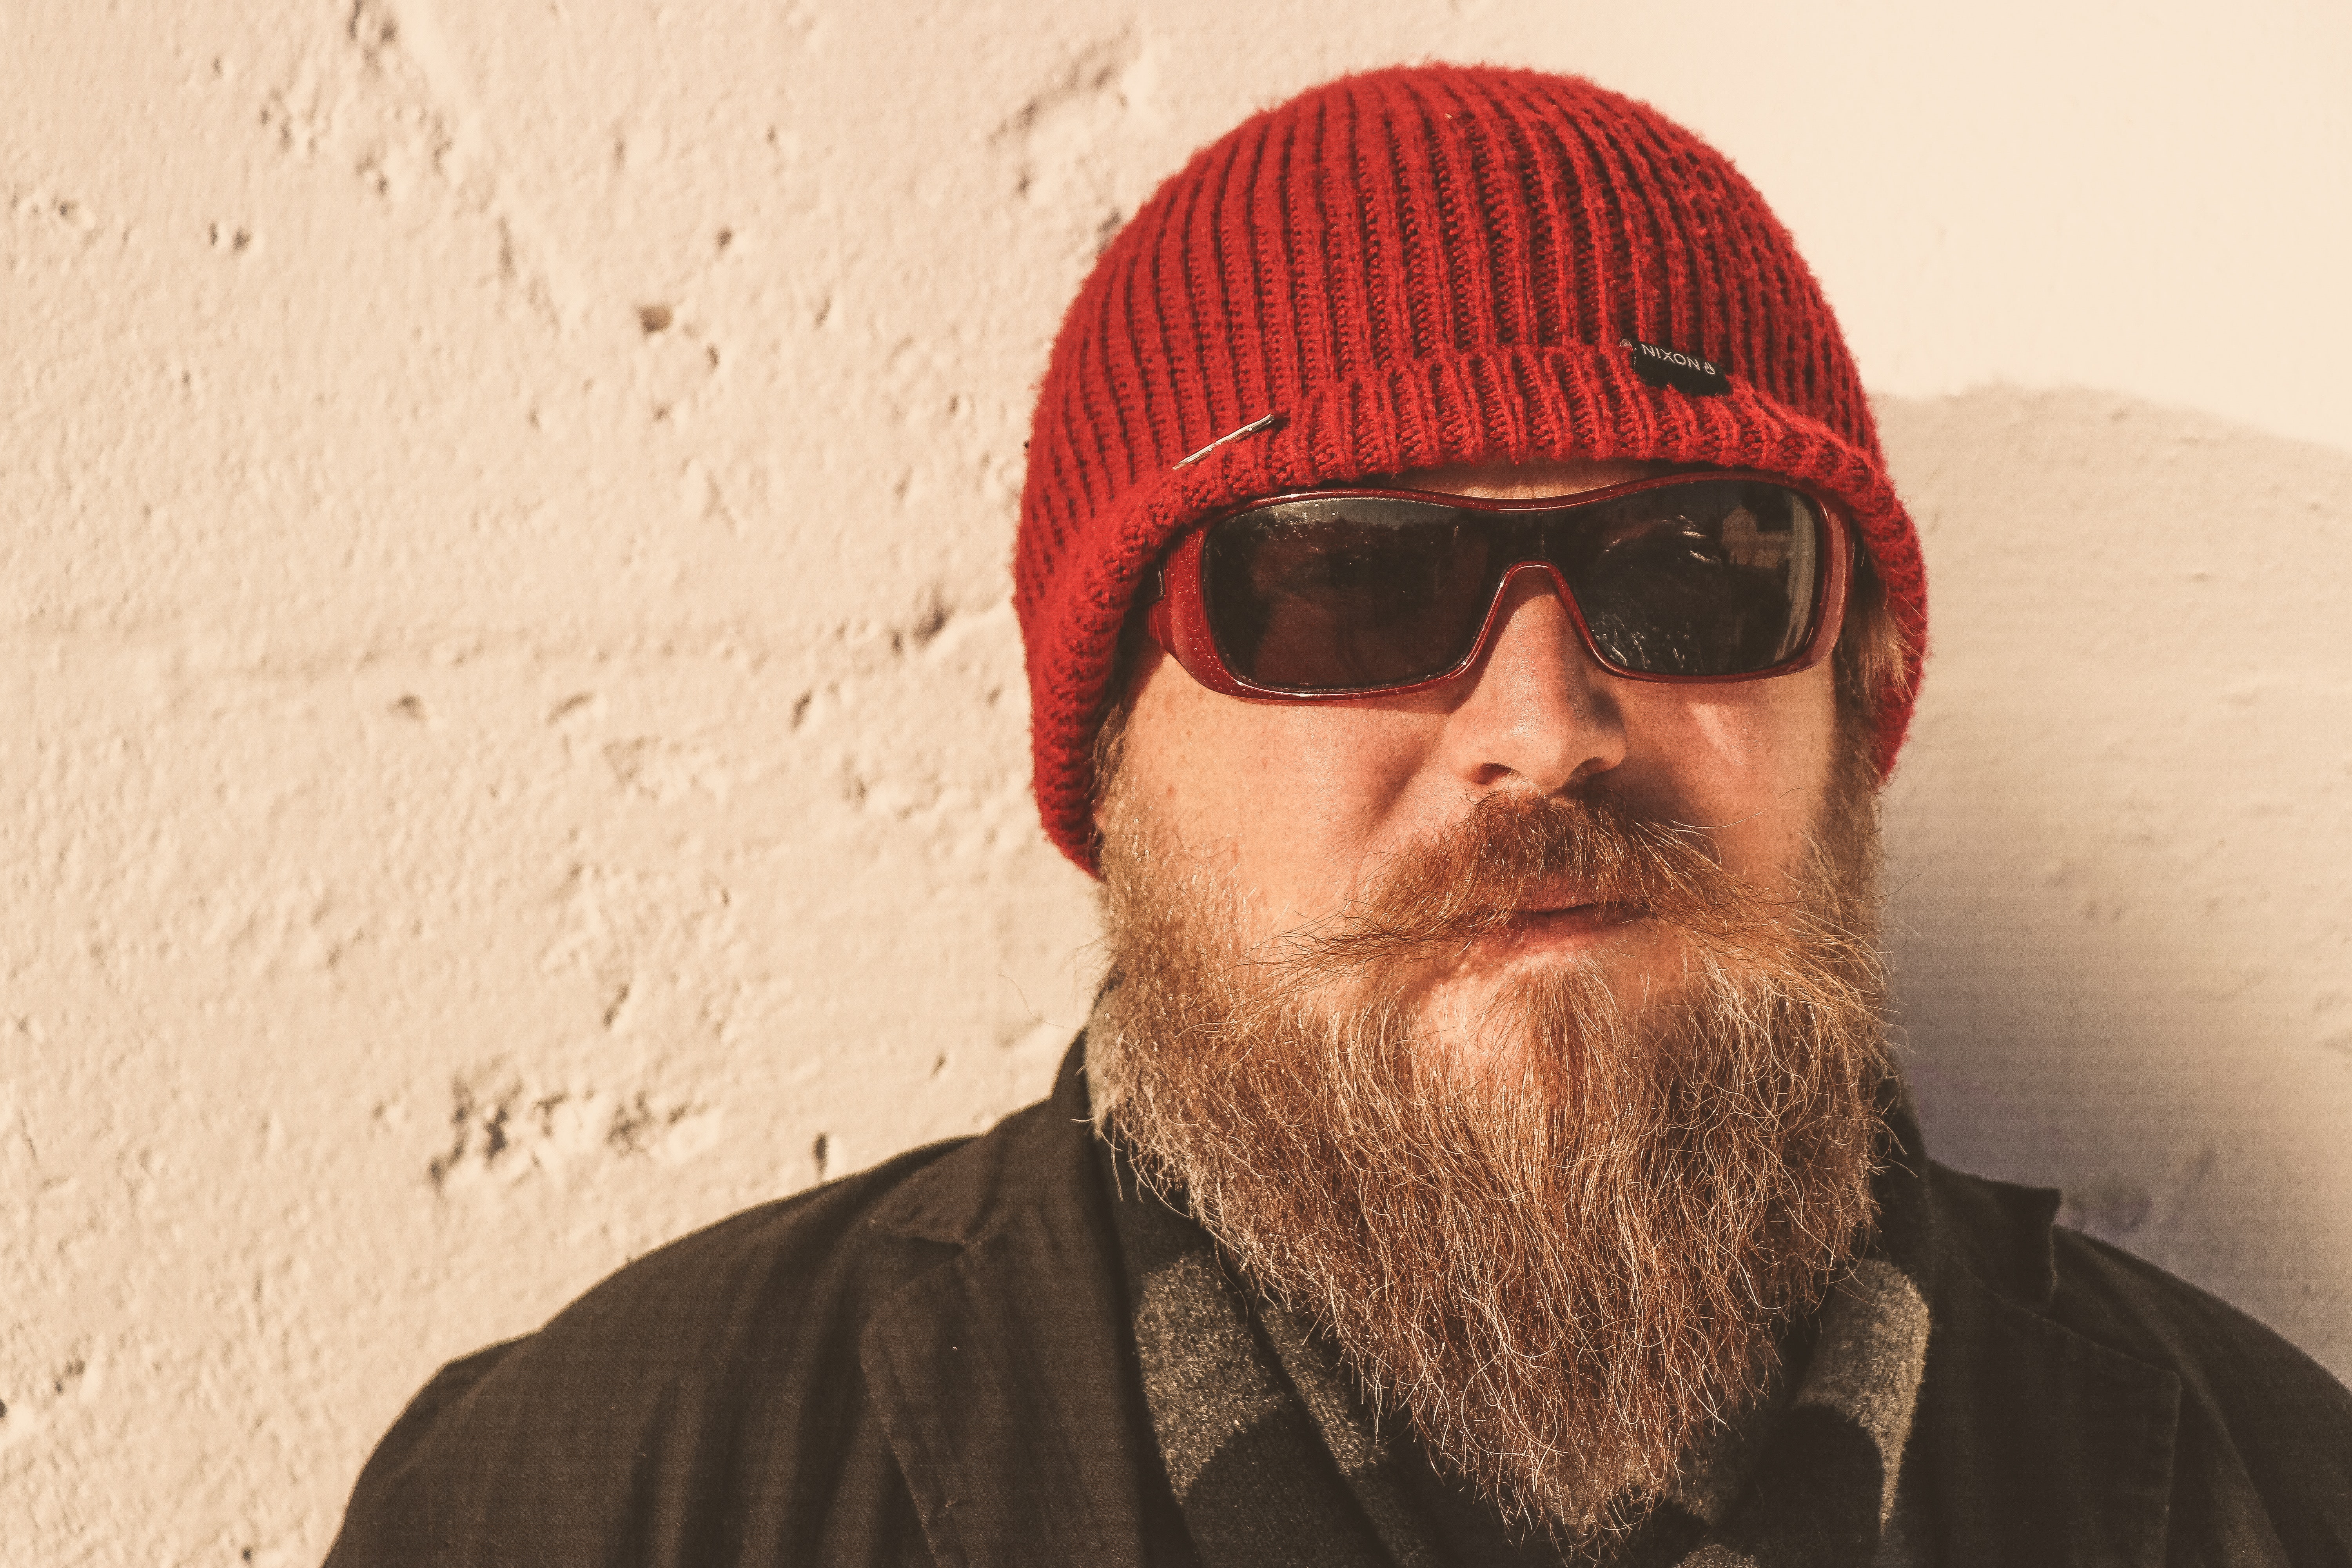
facial hair, beard, hair, moustache, chin, eyewear, forehead, headgear, cool, cap, glasses